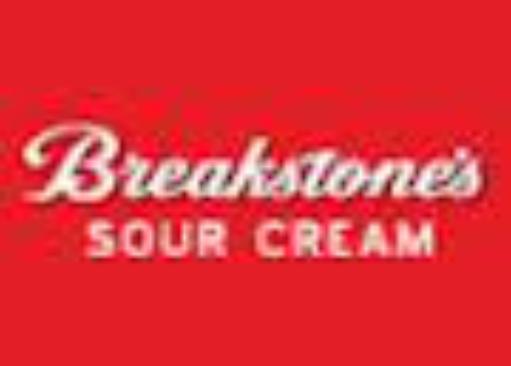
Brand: Breakstone's
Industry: Food